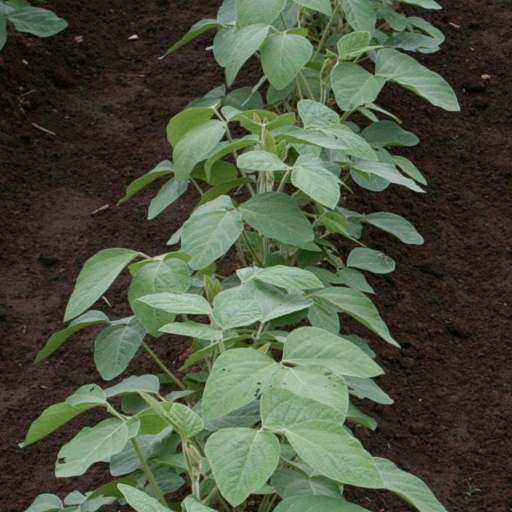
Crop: soybean